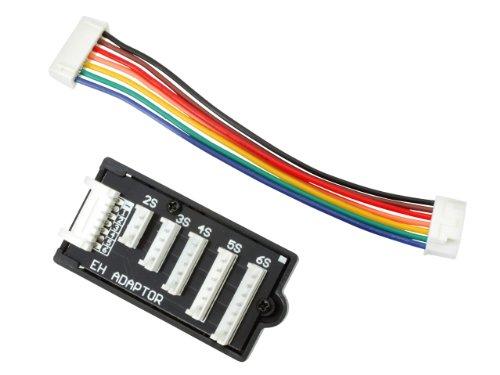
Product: Hitec RCD 44154 EH Battery Balancer Adapter for X4 Charger
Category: Toys & Games | Hobbies | Remote & App Controlled Vehicles & Parts | Remote & App Controlled Vehicle Parts | Battery Chargers
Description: Expand the charging capabilities of the X4 charger.
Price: $8.66